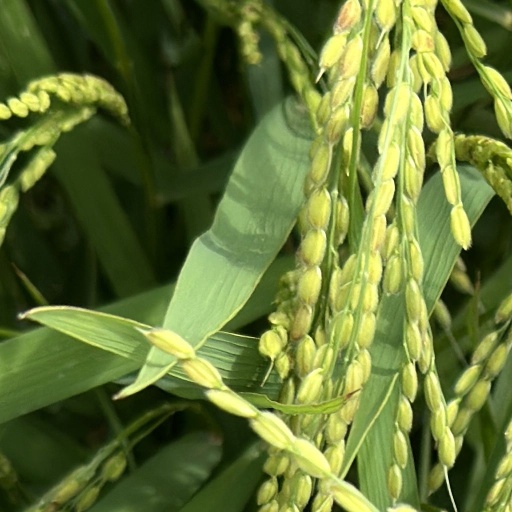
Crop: rice